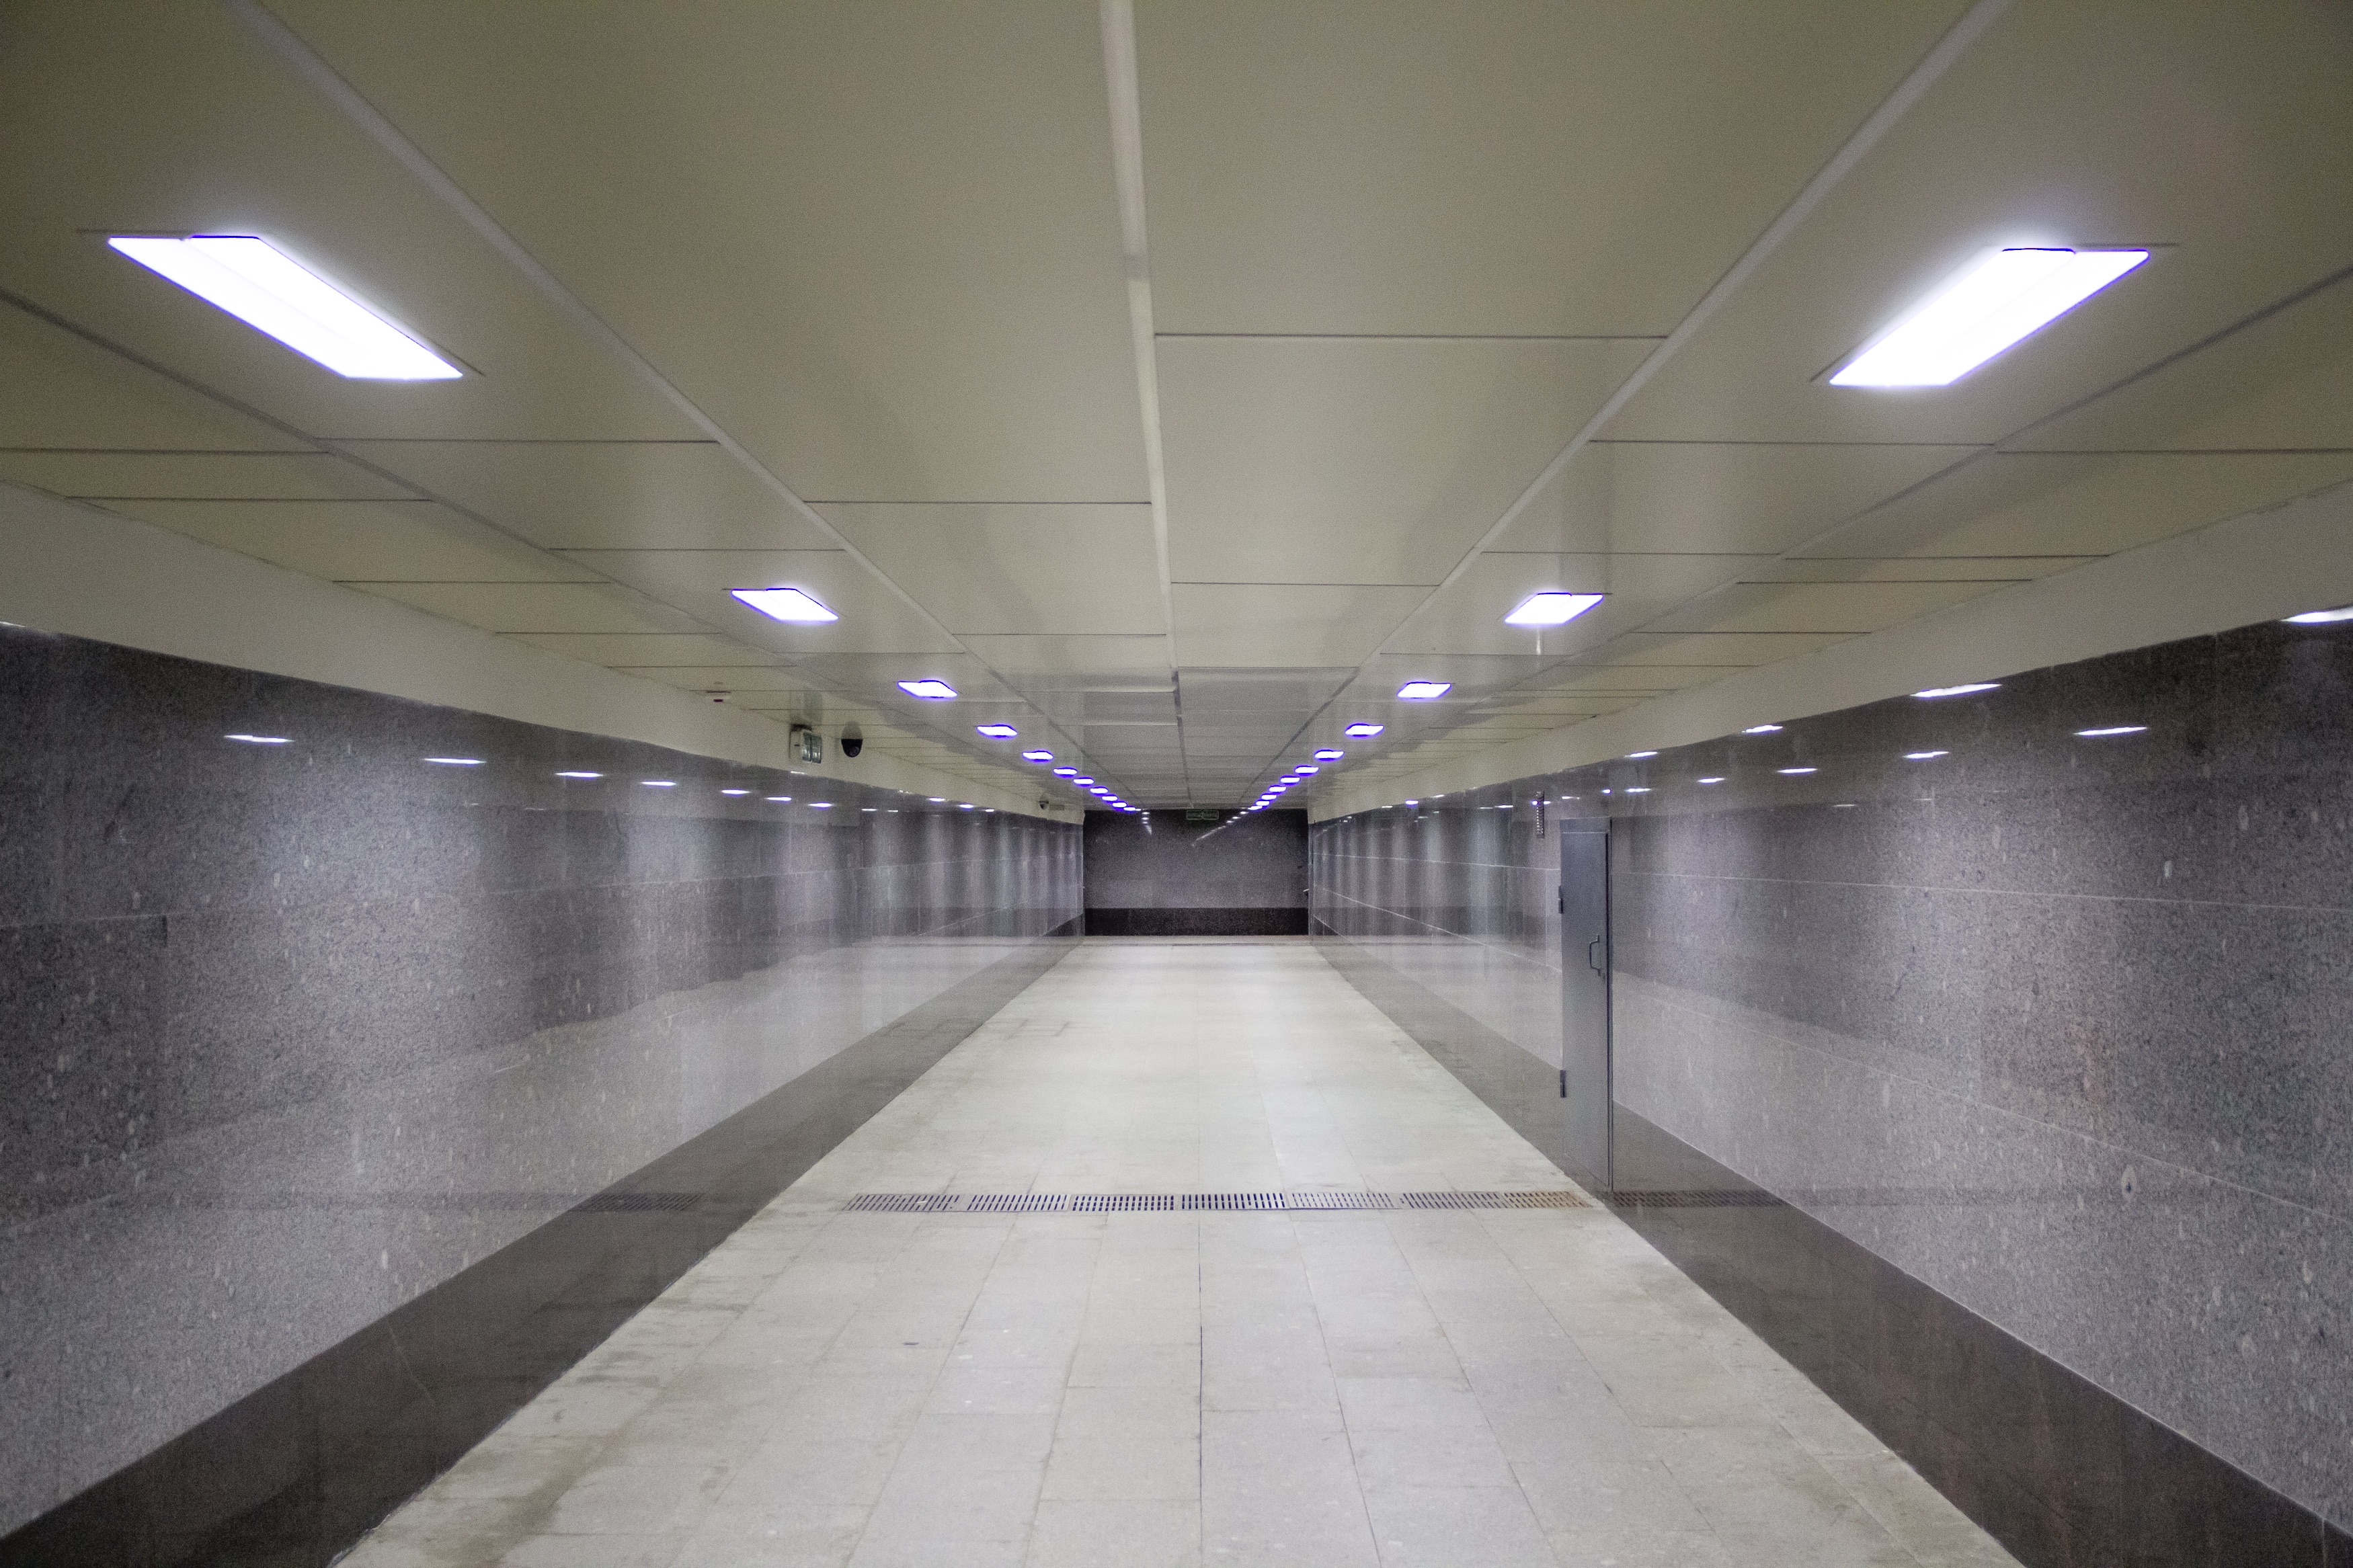
floor, subway, hall, public transport, metro station, infrastructure, symmetry